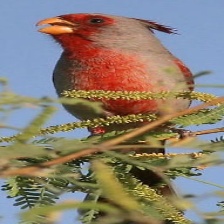
Species: PYRRHULOXIA
Scientific name: CARDINALIS SINUATUS